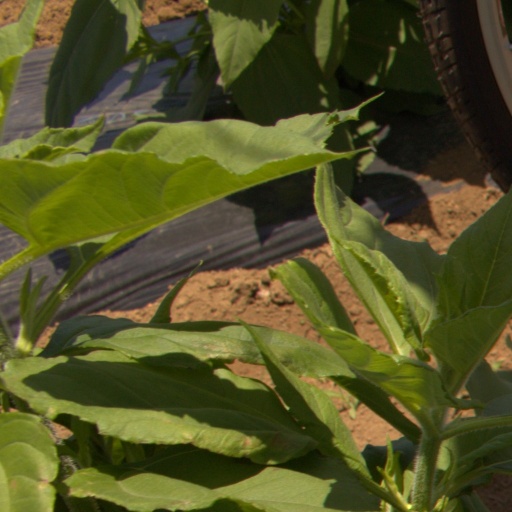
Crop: Jerusalem artichoke